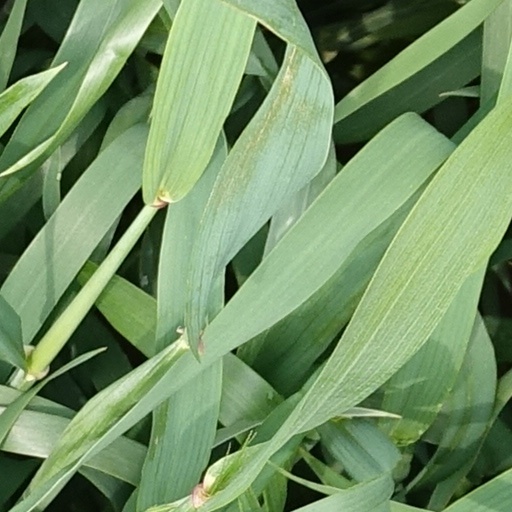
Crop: wheat